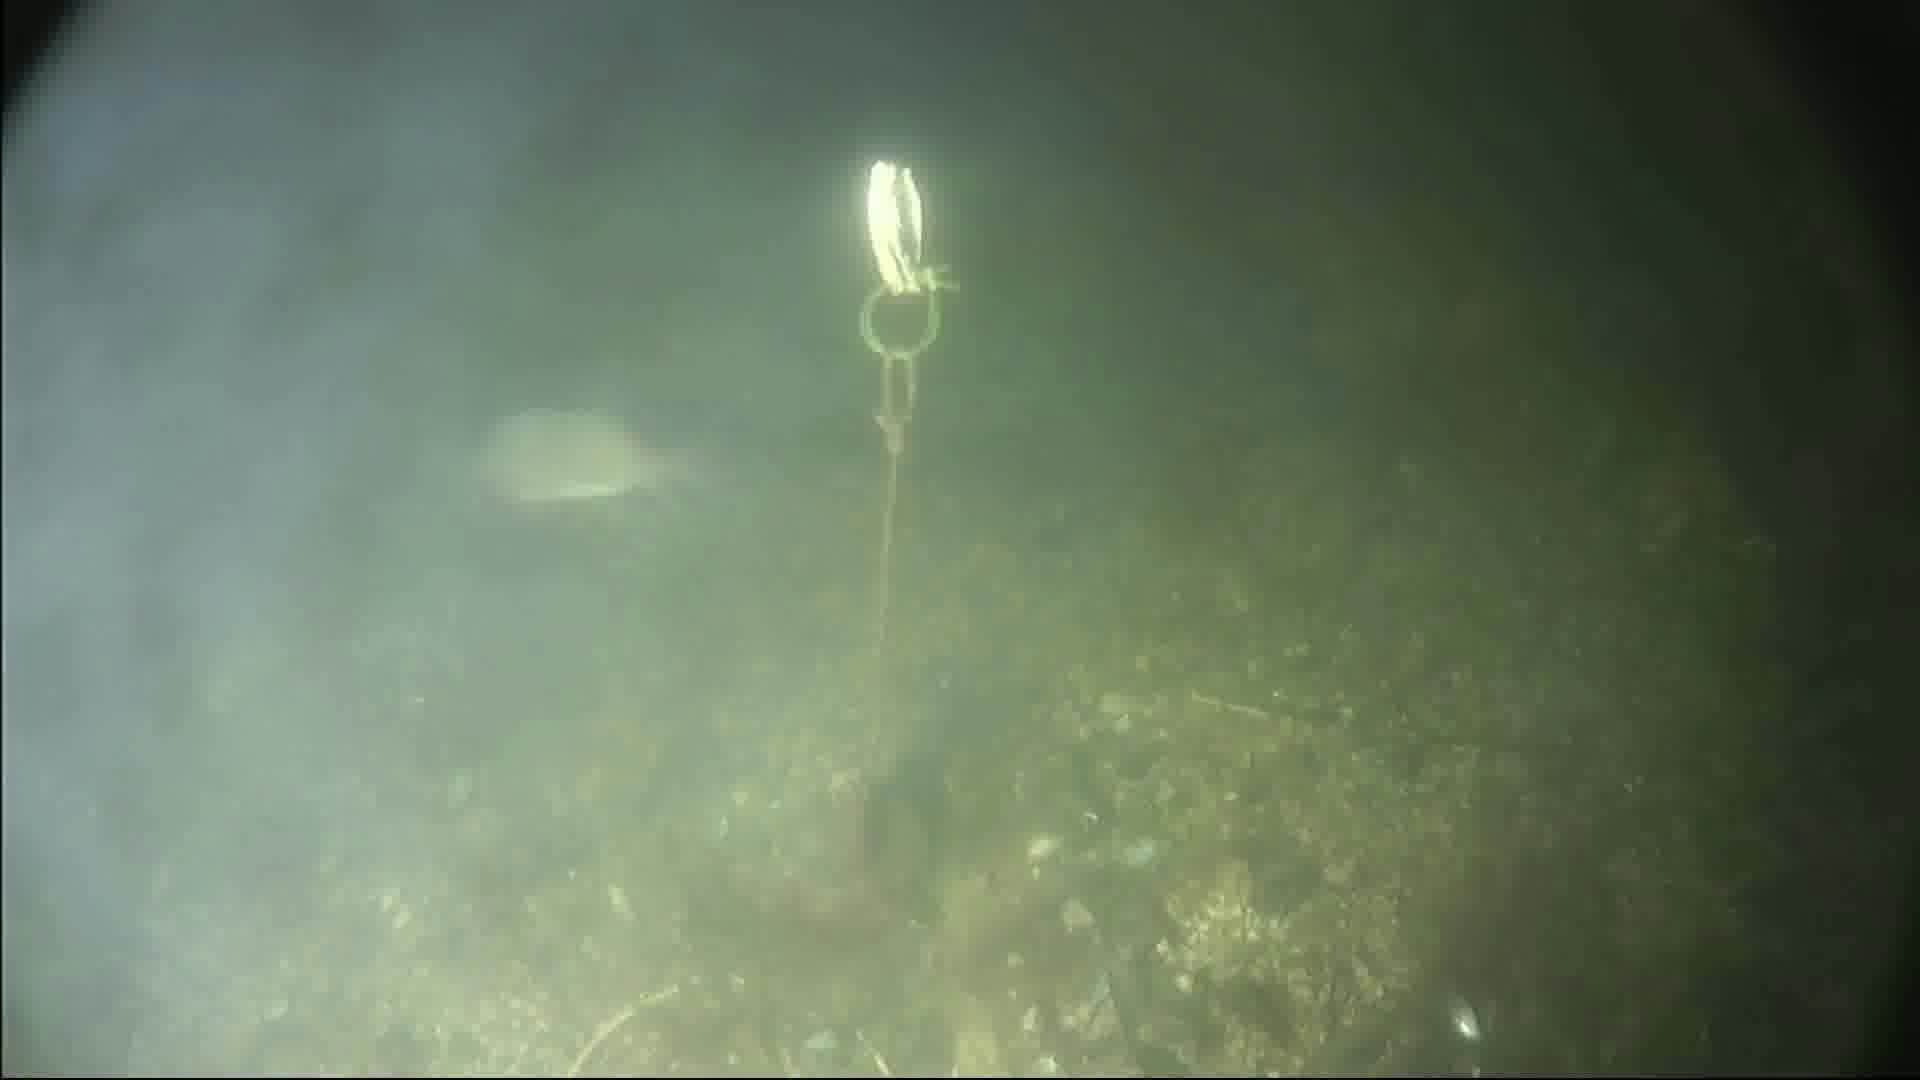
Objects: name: fish
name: crab